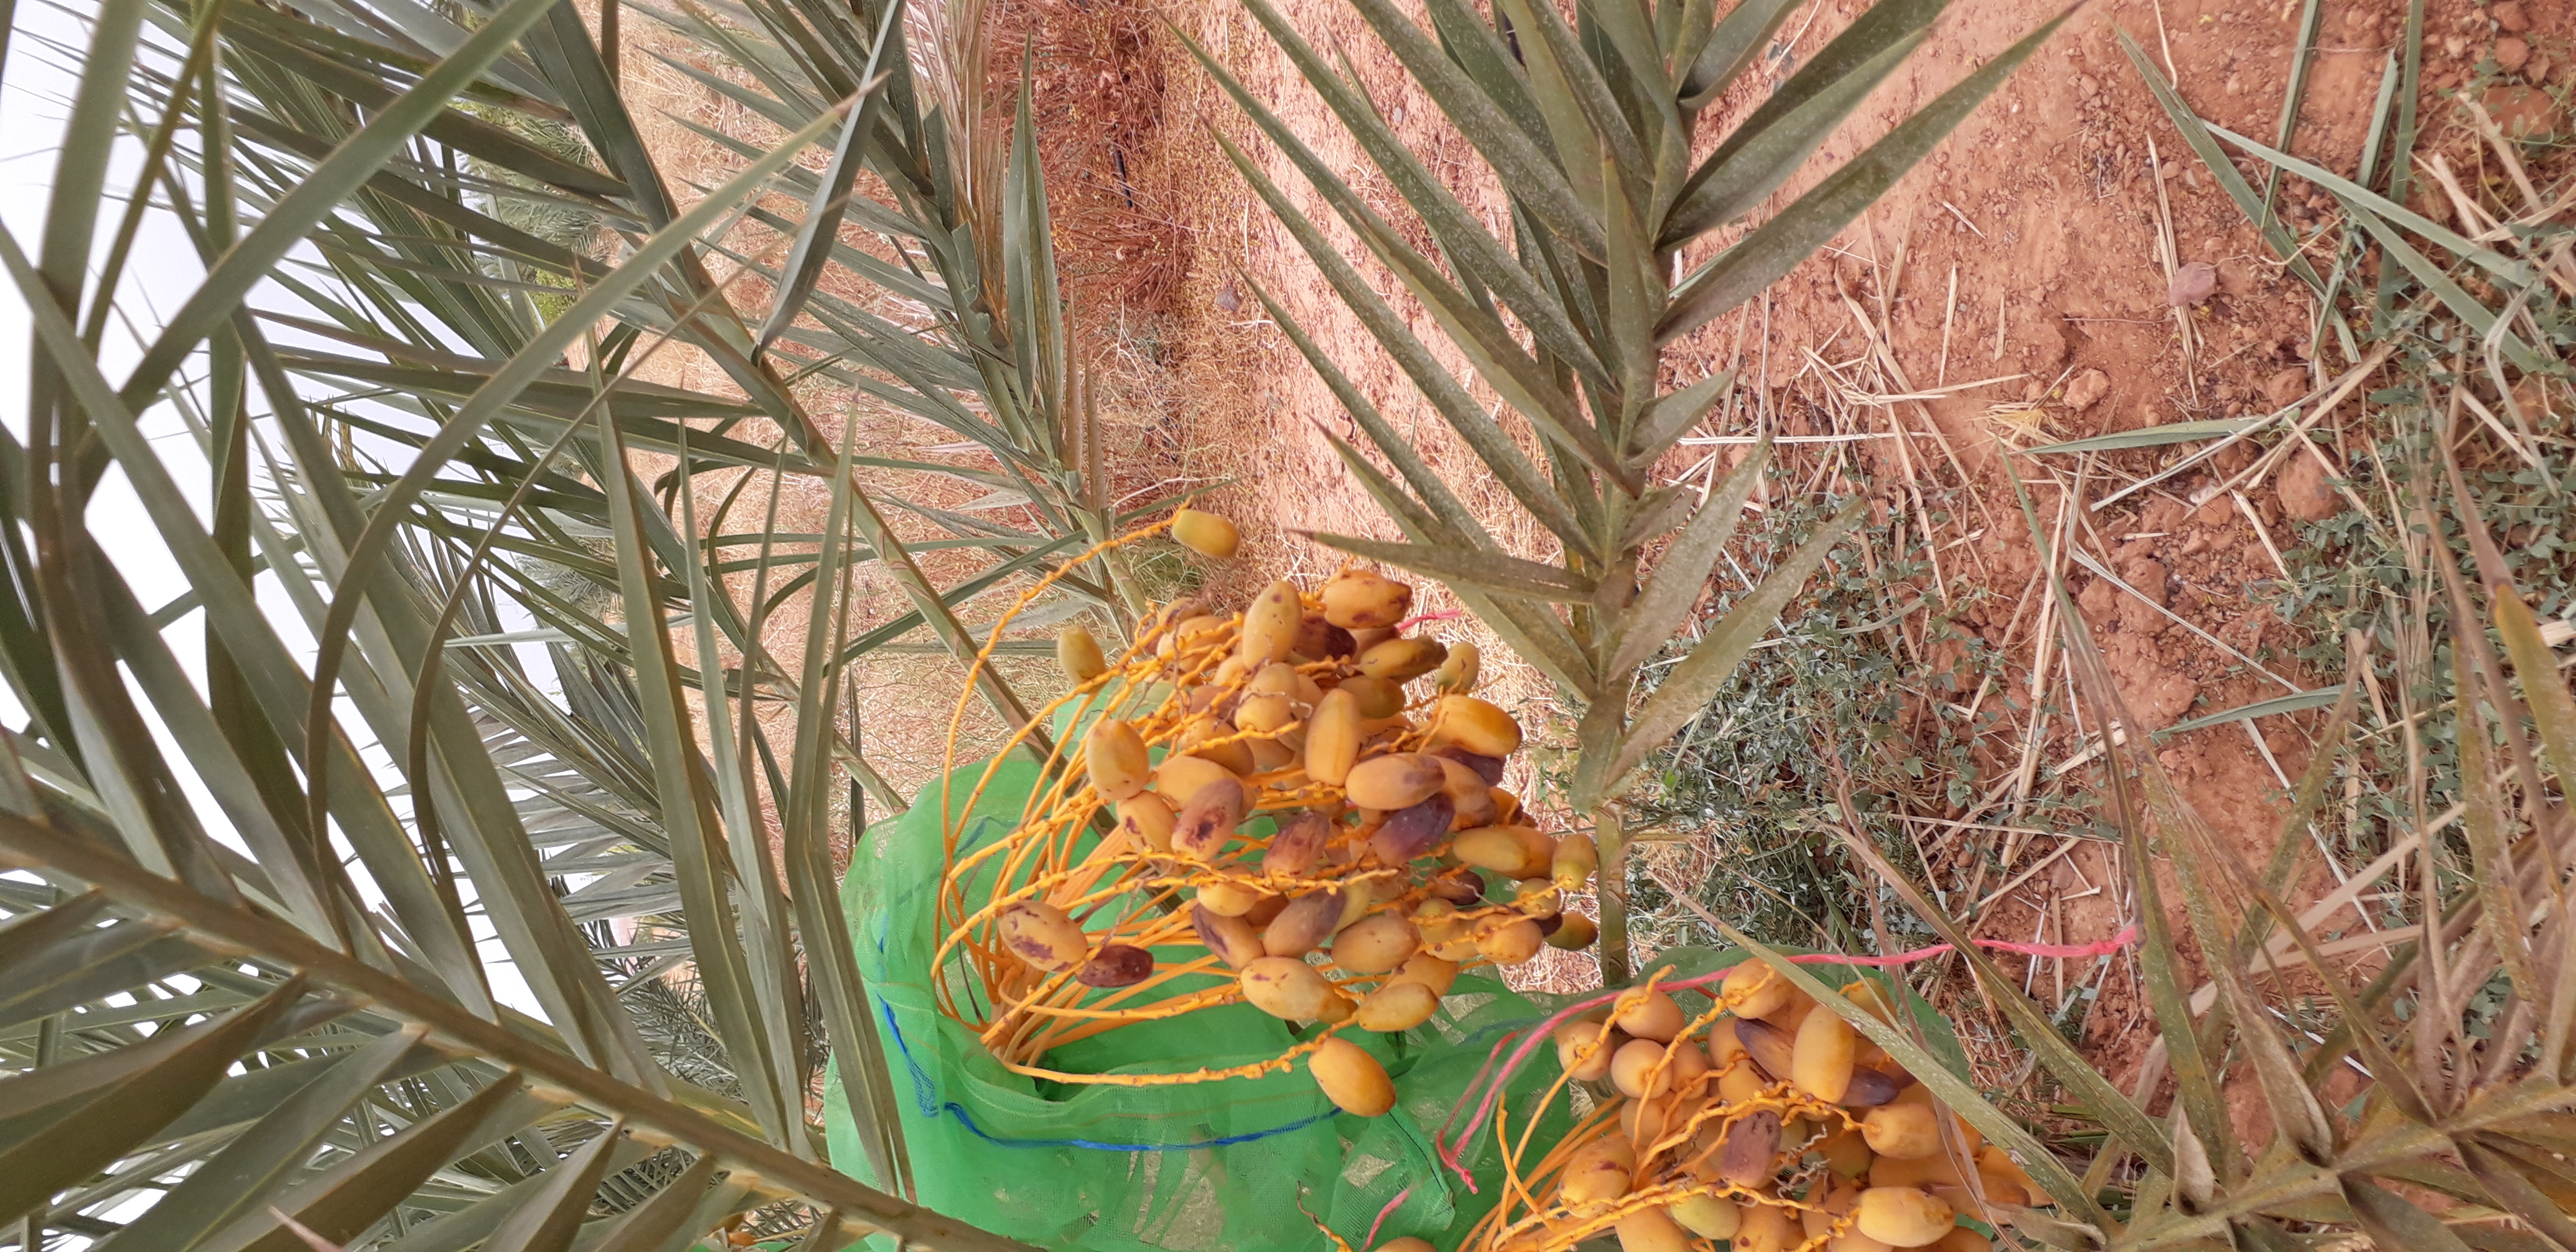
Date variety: Boumajhoul